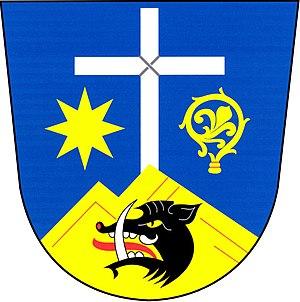
Svatý Jan pod Skalou est une commune du district de Beroun, dans la région de Bohême-Centrale, en Tchéquie. Sa population s'élevait à 180 habitants en 2020.